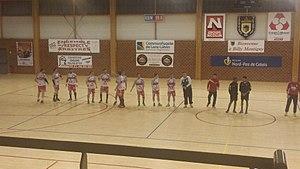
Joueurs des Carabiniers de Billy-Montigny avant la rencontre entre les Carabiniers de Billy-Montigny et le Gravelines USHB, comptant pour la treizième journée du championnat de France de handball de Nationale 2 Masculine, le 7 février 2015.
La section de handball des Carabiniers de Billy-Montigny est un club de handball français situé à Billy-Montigny dans le Pas-de-Calais.